Liz Phair

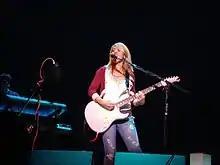
Phair in concert, October 26, 2005

Phair provided backing vocals on the 2003 Sheryl Crow single "Soak Up the Sun". In 2003, Phair released her self-titled fourth album on her new label, Capitol Records. It departed from Phair's earlier lo-fi sound for more polished pop production and songwriting. Phair said she wanted to earn more money from her work, and hired the Matrix, who had produced songs by pop acts including Avril Lavigne, to create some songs, including the singles "Extraordinary" and "Why Can't I?" "Liz Phair" debuted at #27 on the "Billboard" 200. "Why Can't I?" entered the Adult Top 40 and Hot Adult Contemporary charts, and its music video placed Phair in heavy rotation on VH1 for the first time. It received mixed reviews, including negative reviews from the "New York Times" and "Pitchfork", who accused Phair of selling out and mimicking younger artists. In 2019, the "Pitchfork" critic Matt LeMay apologized for his review, saying he had failed to appreciate Phair's willingness to "try on different masks".